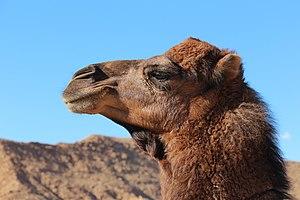
Dromadaire à M'Chouneche, dans la wilaya de Biskra, en Algérie
Le dromadaire, ou chameau d'Arabie, est une espèce de chameau, mammifère artiodactyle de la famille des camélidés. Pour cette raison, qualifier un dromadaire de « chameau » n'est pas erroné mais juste moins précis ; les espèces nommées couramment « chameau » présentent deux bosses, alors que le dromadaire n'en possède qu'une seule. Le terme dromadaire est tiré du grec dromeus qui signifie « coureur ».